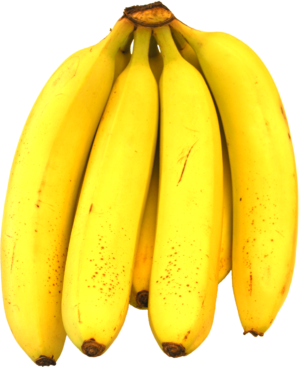
Label: Banana